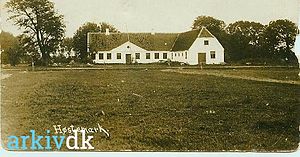
Høstemark / Ejere af Høstemark
Gammel Høstemark hovedgaard. Omkring 1900 tallet
Gammel Høstemark efter den nordlige fløj er revet ned.
Høstemark nævnes første gang i 1521. Gården ligger i Mou Sogn, Fleskum Herred, Ålborg Amt, Sejlflod Kommune